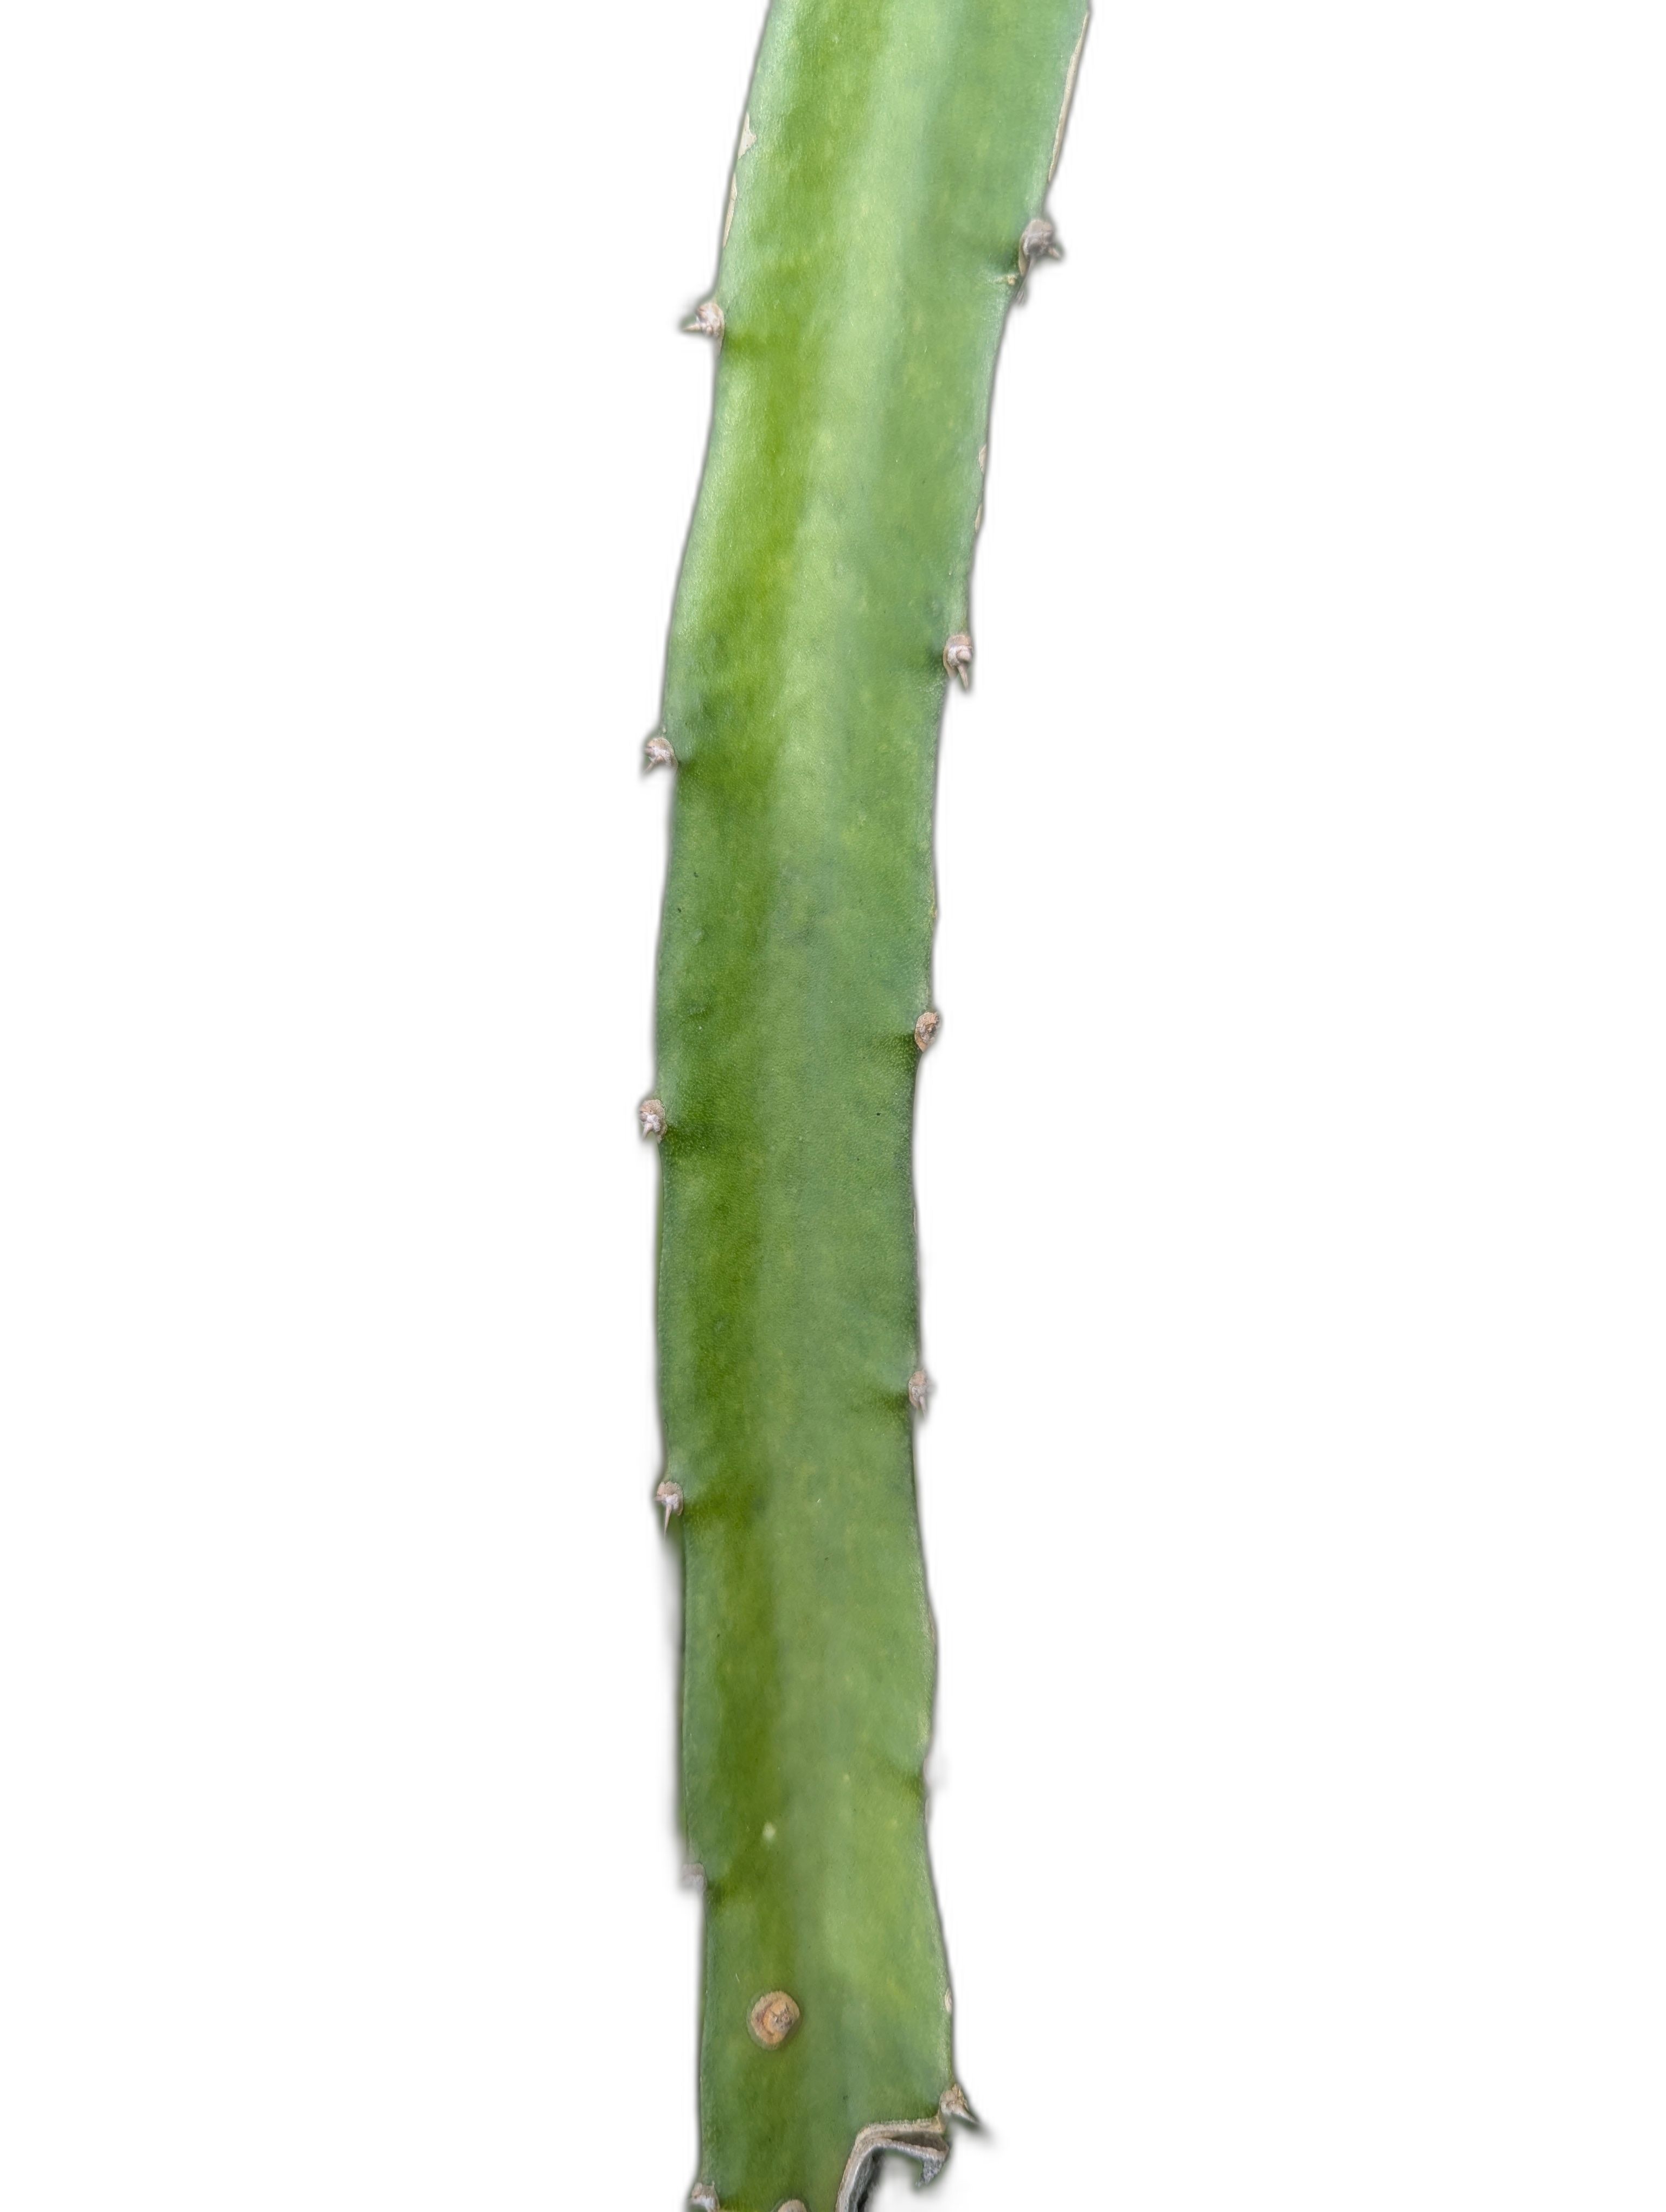
Label: Good leaf